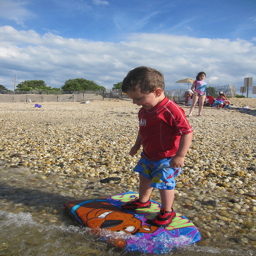
there is a small boy riding a scooby foo surf board
A kid is on the beach standing on a small Scooby Doo surfboard.
The little boy is looking at the character on his towel.
A boy is standing on a boogie board at the beach.
A little boy standing on a Scooby Doo boogie board.